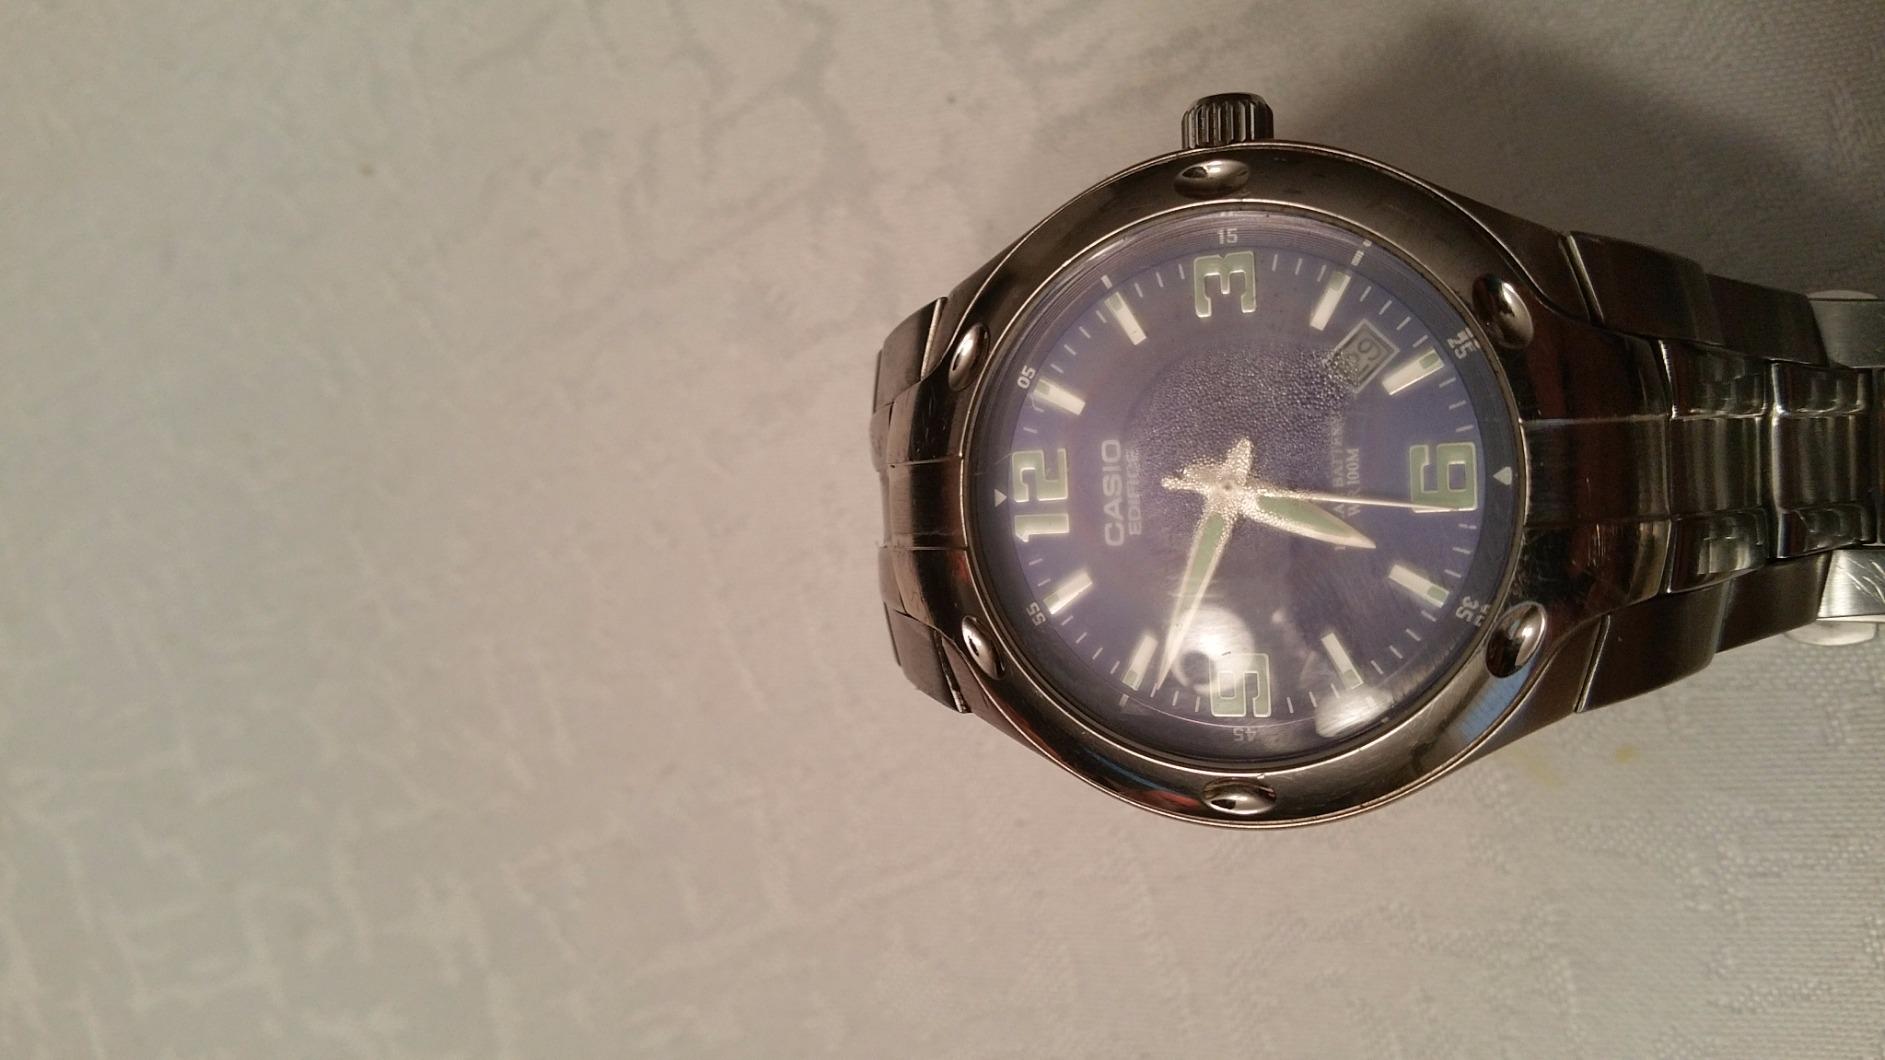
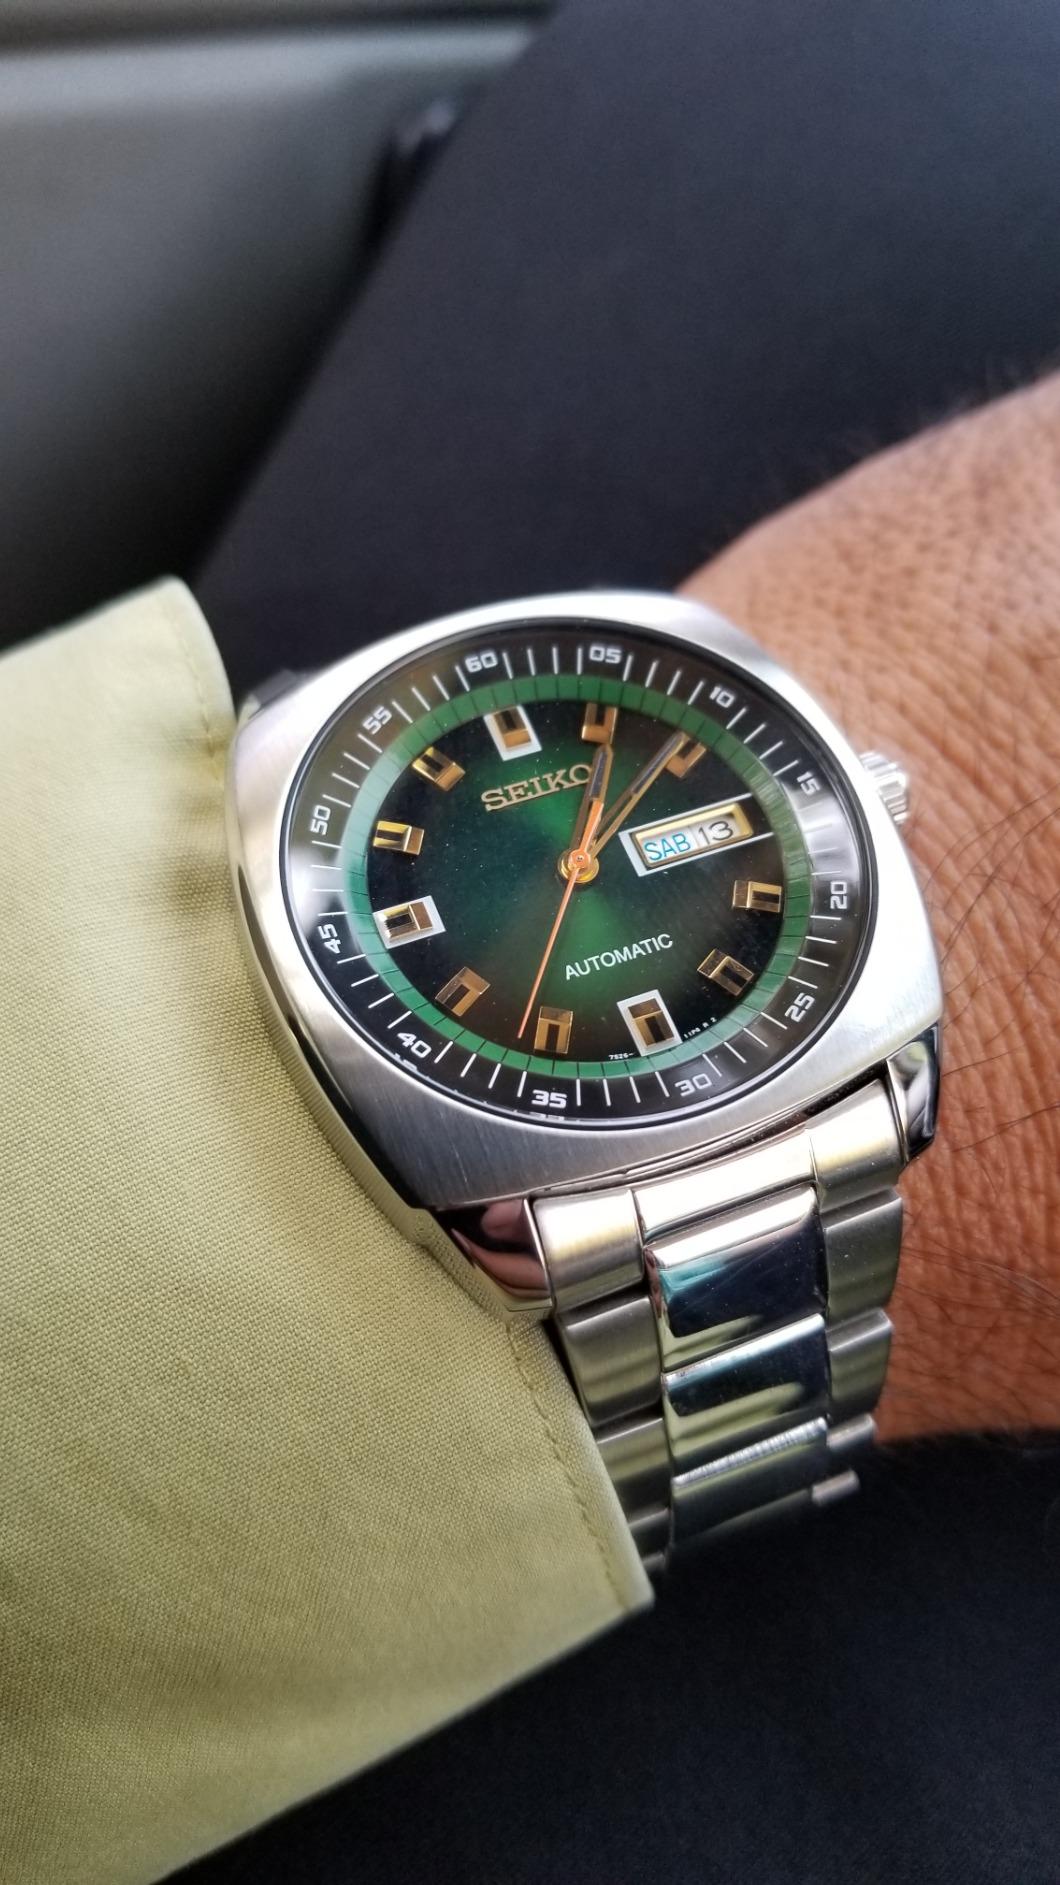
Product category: accessories_watch
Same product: no